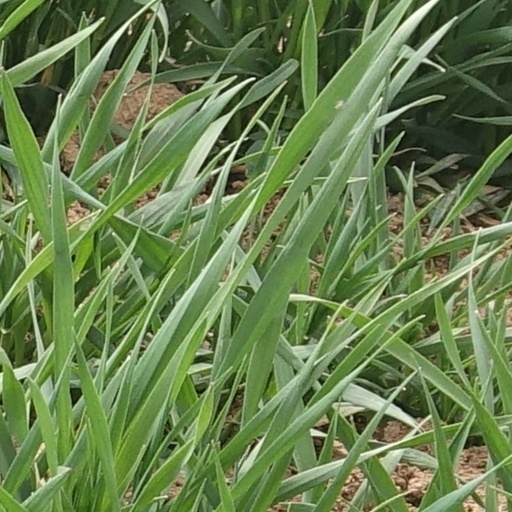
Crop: wheat